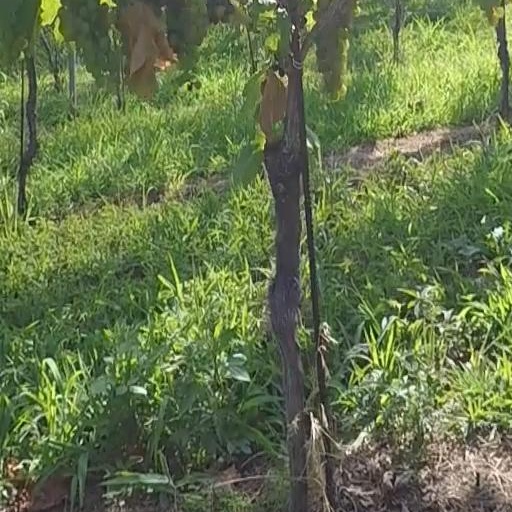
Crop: grape